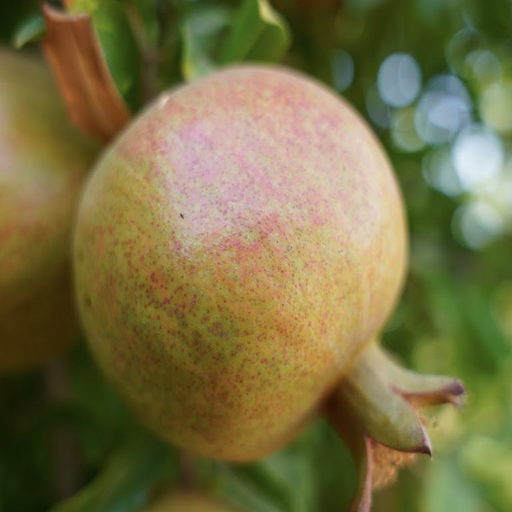
Label: Healthy